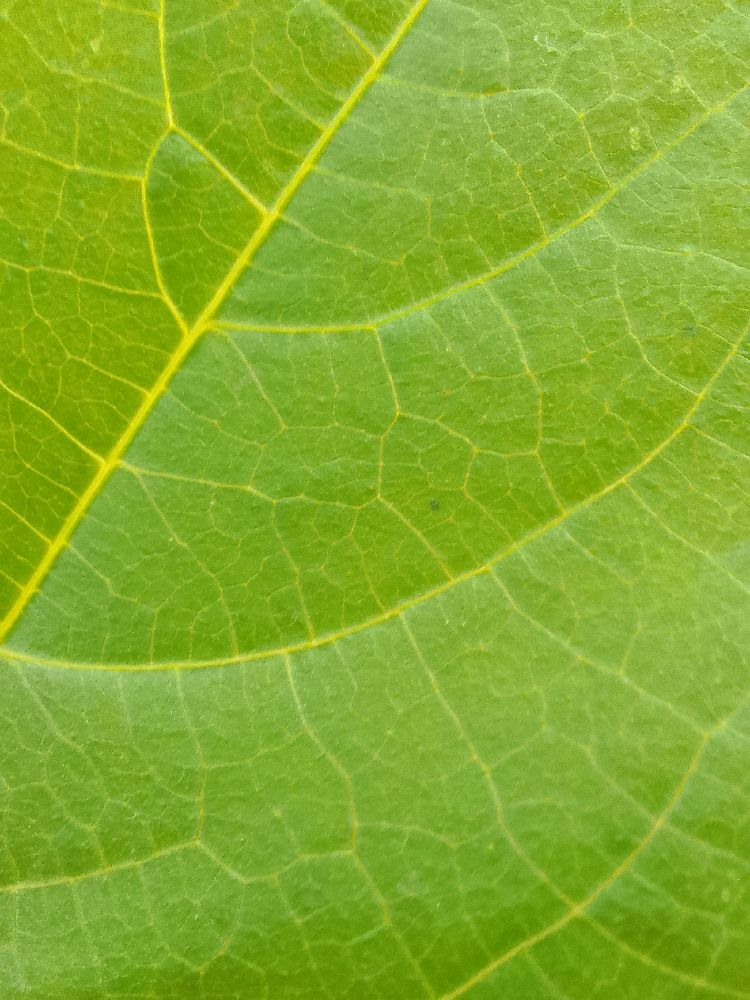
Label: healthy